Henry E. Hudson

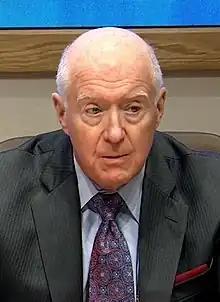
Hudson in 2019

Henry Edward Hudson (born July 24, 1947) is a senior United States district judge of the United States District Court for the Eastern District of Virginia.